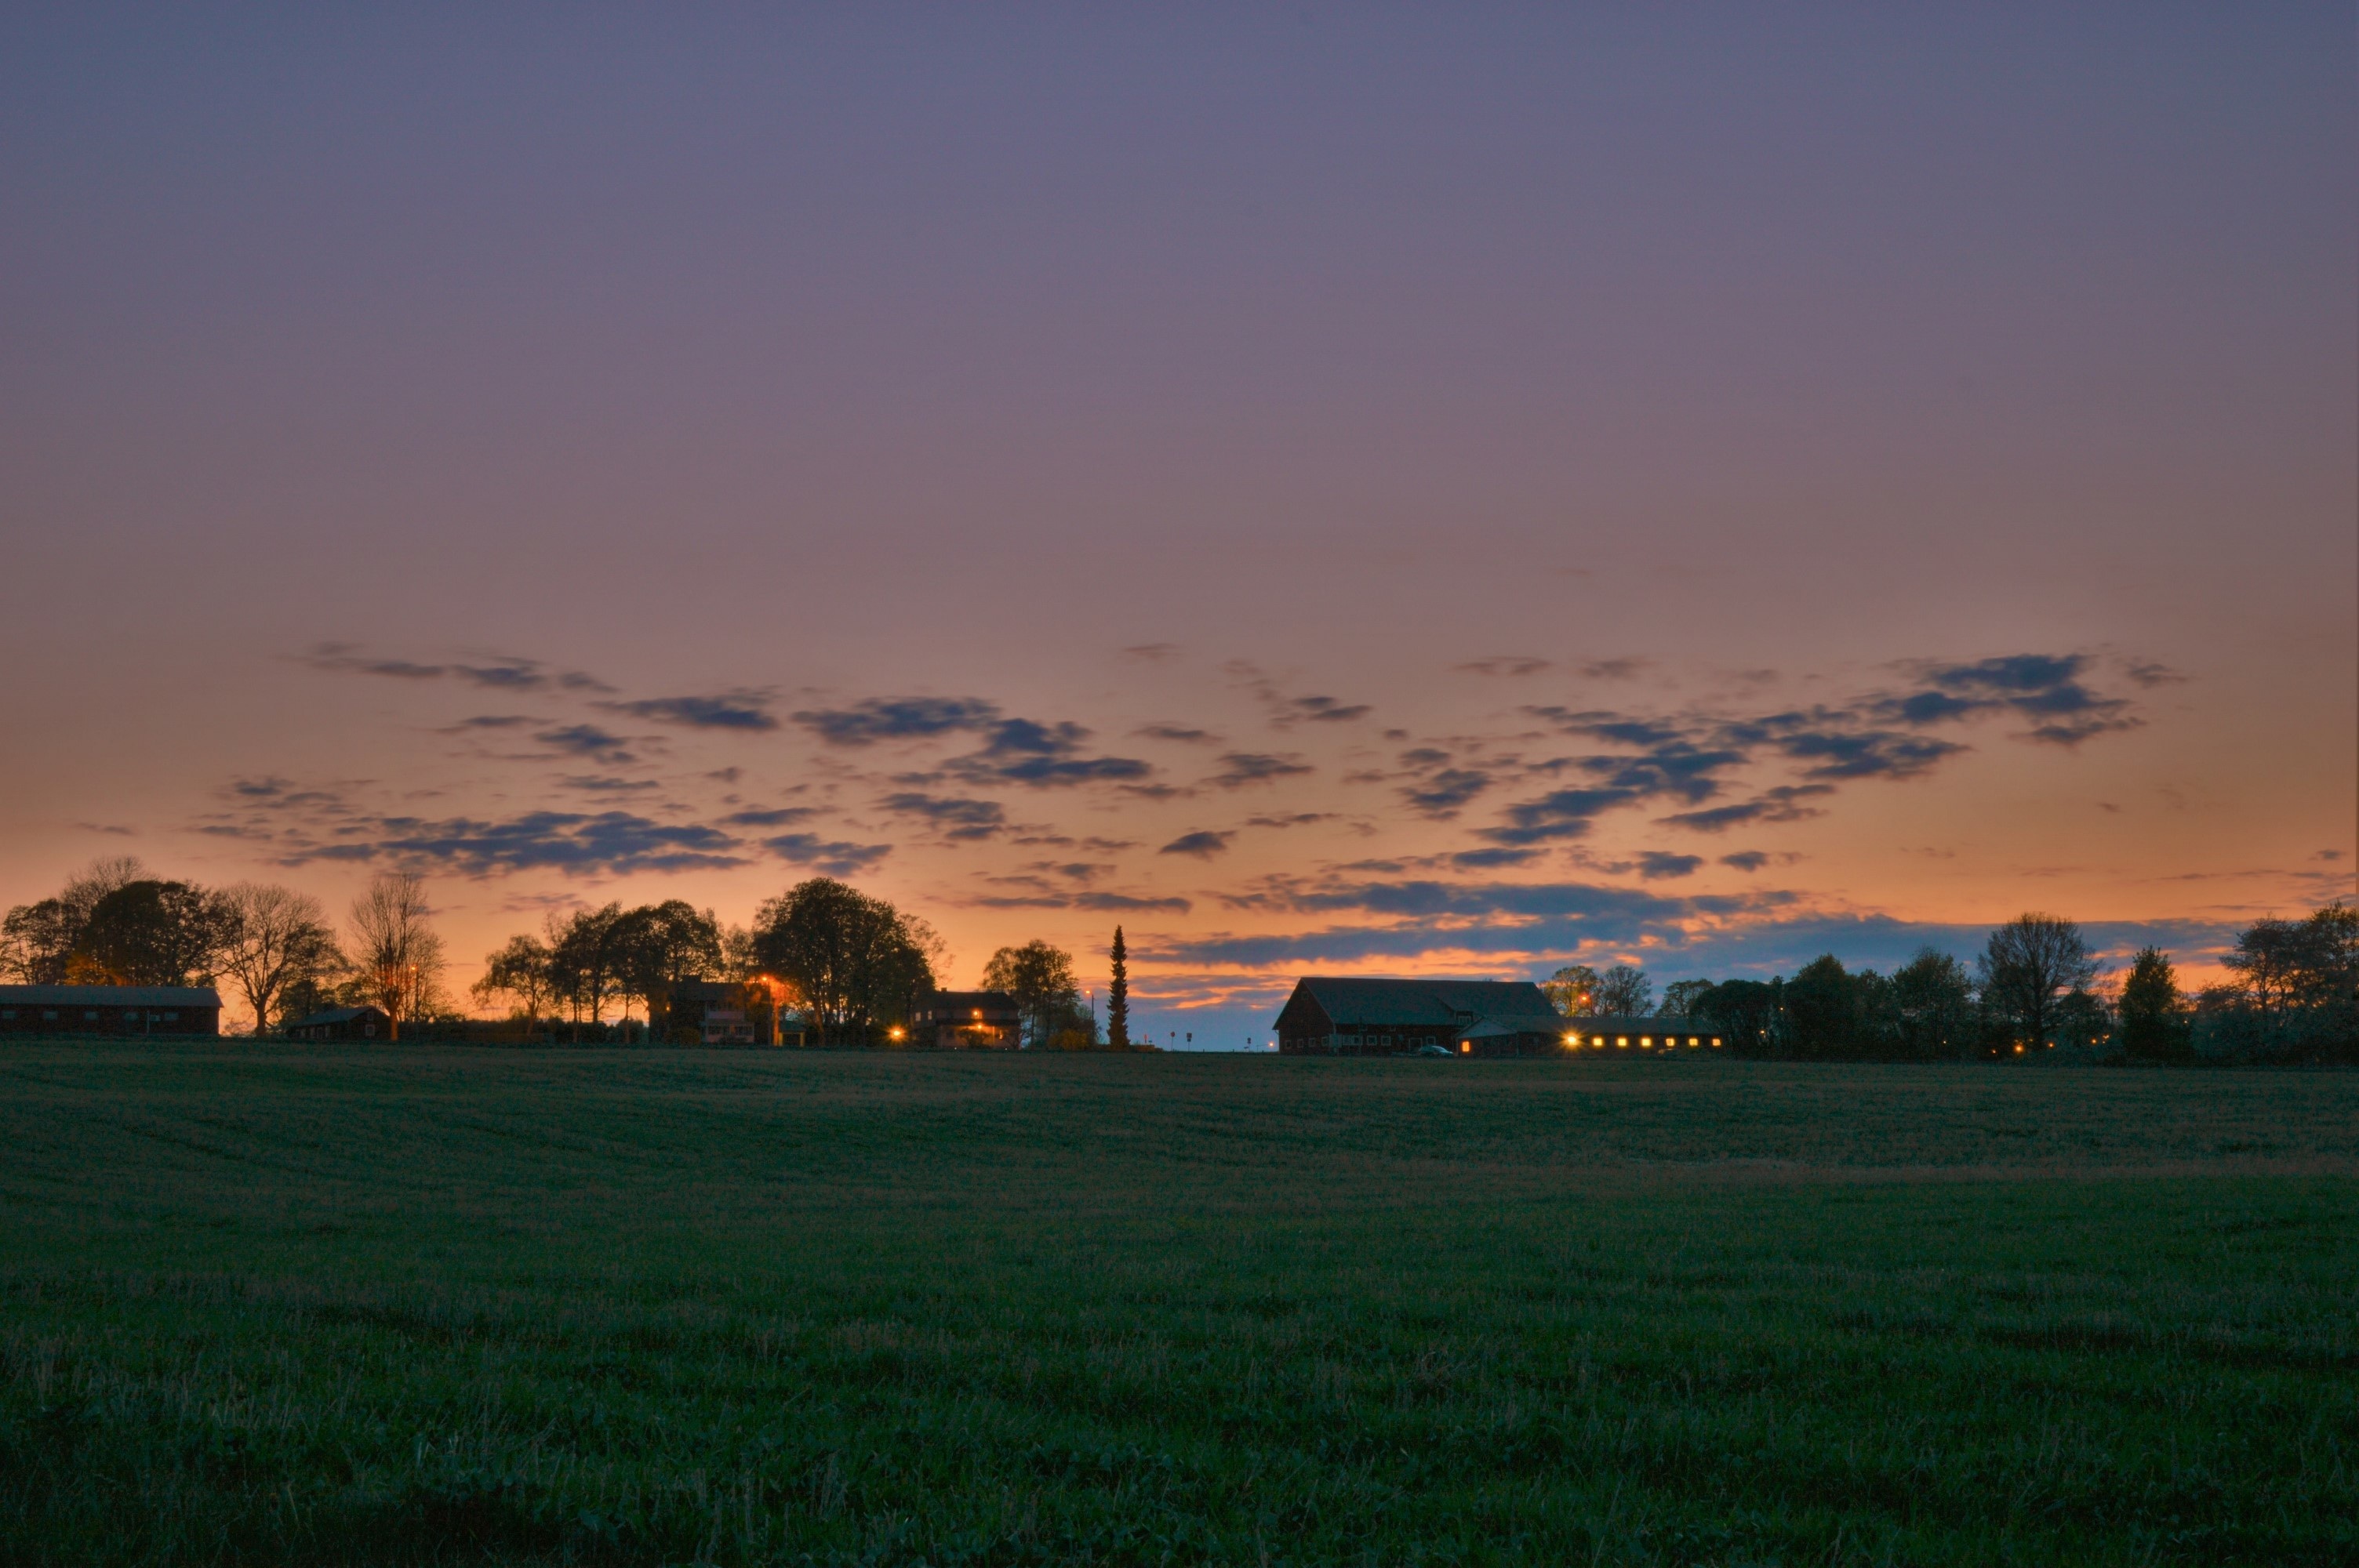
nature, horizon, cloud, sky, sunrise, sunset, field, prairie, sunlight, morning, dawn, dusk, evening, plain, afterglow, rural area, meteorological phenomenon, atmospheric phenomenon